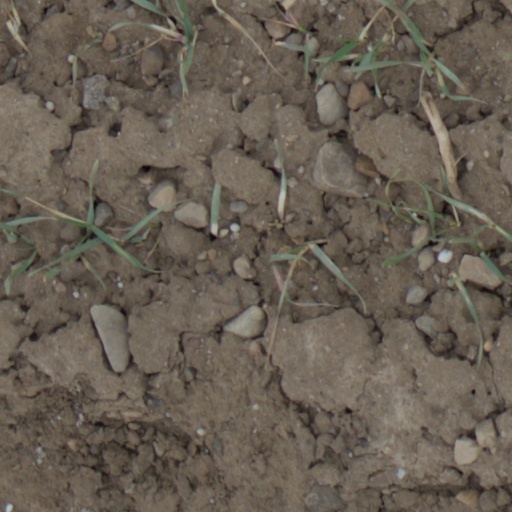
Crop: wheat